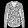
Label: Shirt